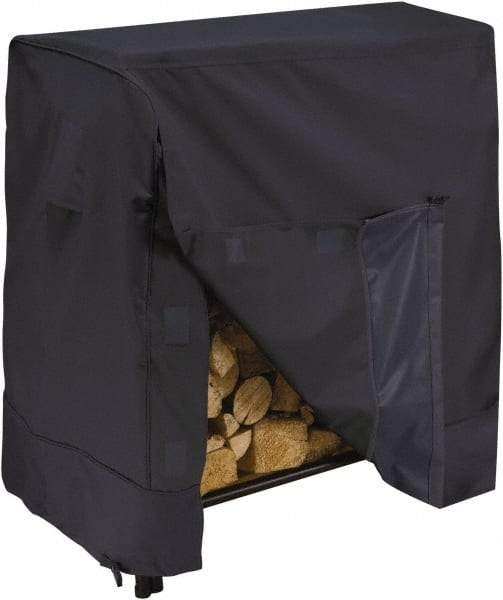
Classic Accessories - Polyester Log Rack Protective Cover - 48 x 24 x 42", Black
Brand: Classic Accessories
Item #: 36579167 Brand: Classic Accessories Model #: 5206802040100 Exact Tooling IR#: 04 Product Specifications Type Log Rack Material Polyester Color Black Dimensions 48 x 24 x 42"
Category: Home & Garden > Fireplace & Wood Stove Accessories > Log Rack & Carrier Accessories